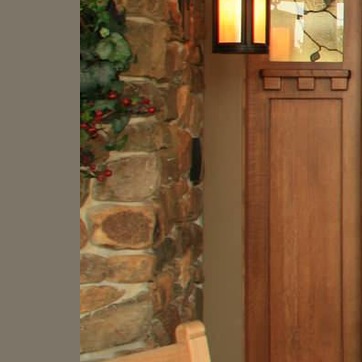
Material: stone